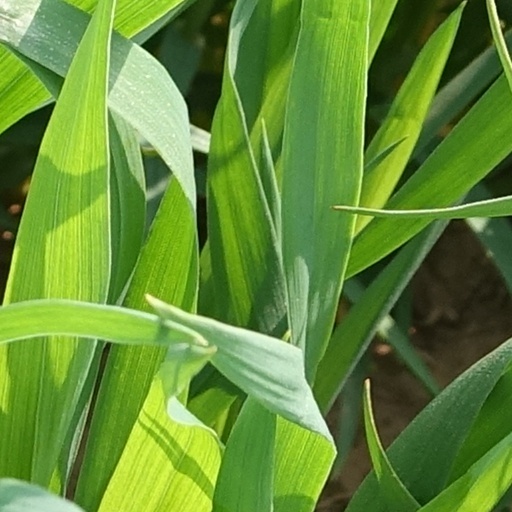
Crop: wheat